Broadway Cinematheque

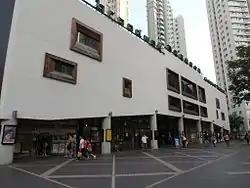
Broadway Cinematheque, Yau Ma Tei

Broadway Cinematheque is a cinema in Yau Ma Tei, Hong Kong, run by Broadway Circuit. Located in Prosperous Garden, a public housing estate, the cinema screens a wider spectrum of films including independent and art films than other cinemas in Hong Kong. The cinema hosts four houses with 476 seats (115 normal seats + 4 wheelchair seats per house). It also has a book store, Kubrick, which specializes in books about films, and has a café adjacent to it.